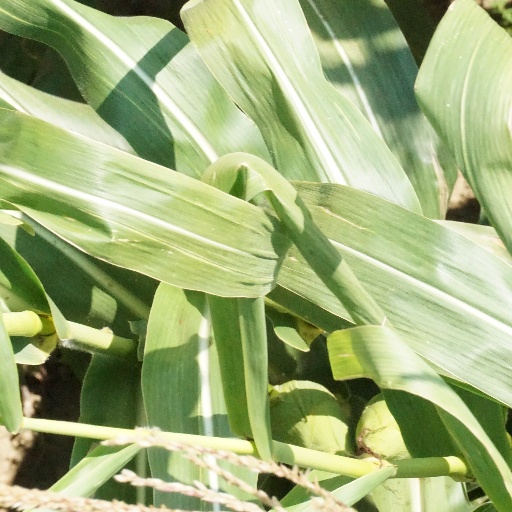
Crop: maize; corn